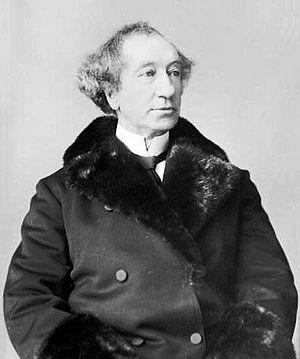
Le Parti conservateur du Canada est connu sous une variété de noms au fil des années. Initialement connu sous le nom de Parti libéral-conservateur, ses dirigeants abandonnent le mot « libéral » en 1873, bien que certains candidats continuent alors d'utiliser ce nom.
Cet article traite des événements qui se sont produits durant l'année 1867 au Canada.
La construction du chemin de fer transcontinental au Canada au XIXᵉ siècle a des dimensions politiques, économiques et sociales sur la société canadienne.
Le Chemin de fer Canadien Pacifique est une compagnie de chemin de fer canadienne de classe I. Son réseau s'étend de Vancouver à Montréal et dessert également de grandes villes des États-Unis comme Minneapolis, Chicago et New York. Son siège se trouve à Calgary en Alberta.